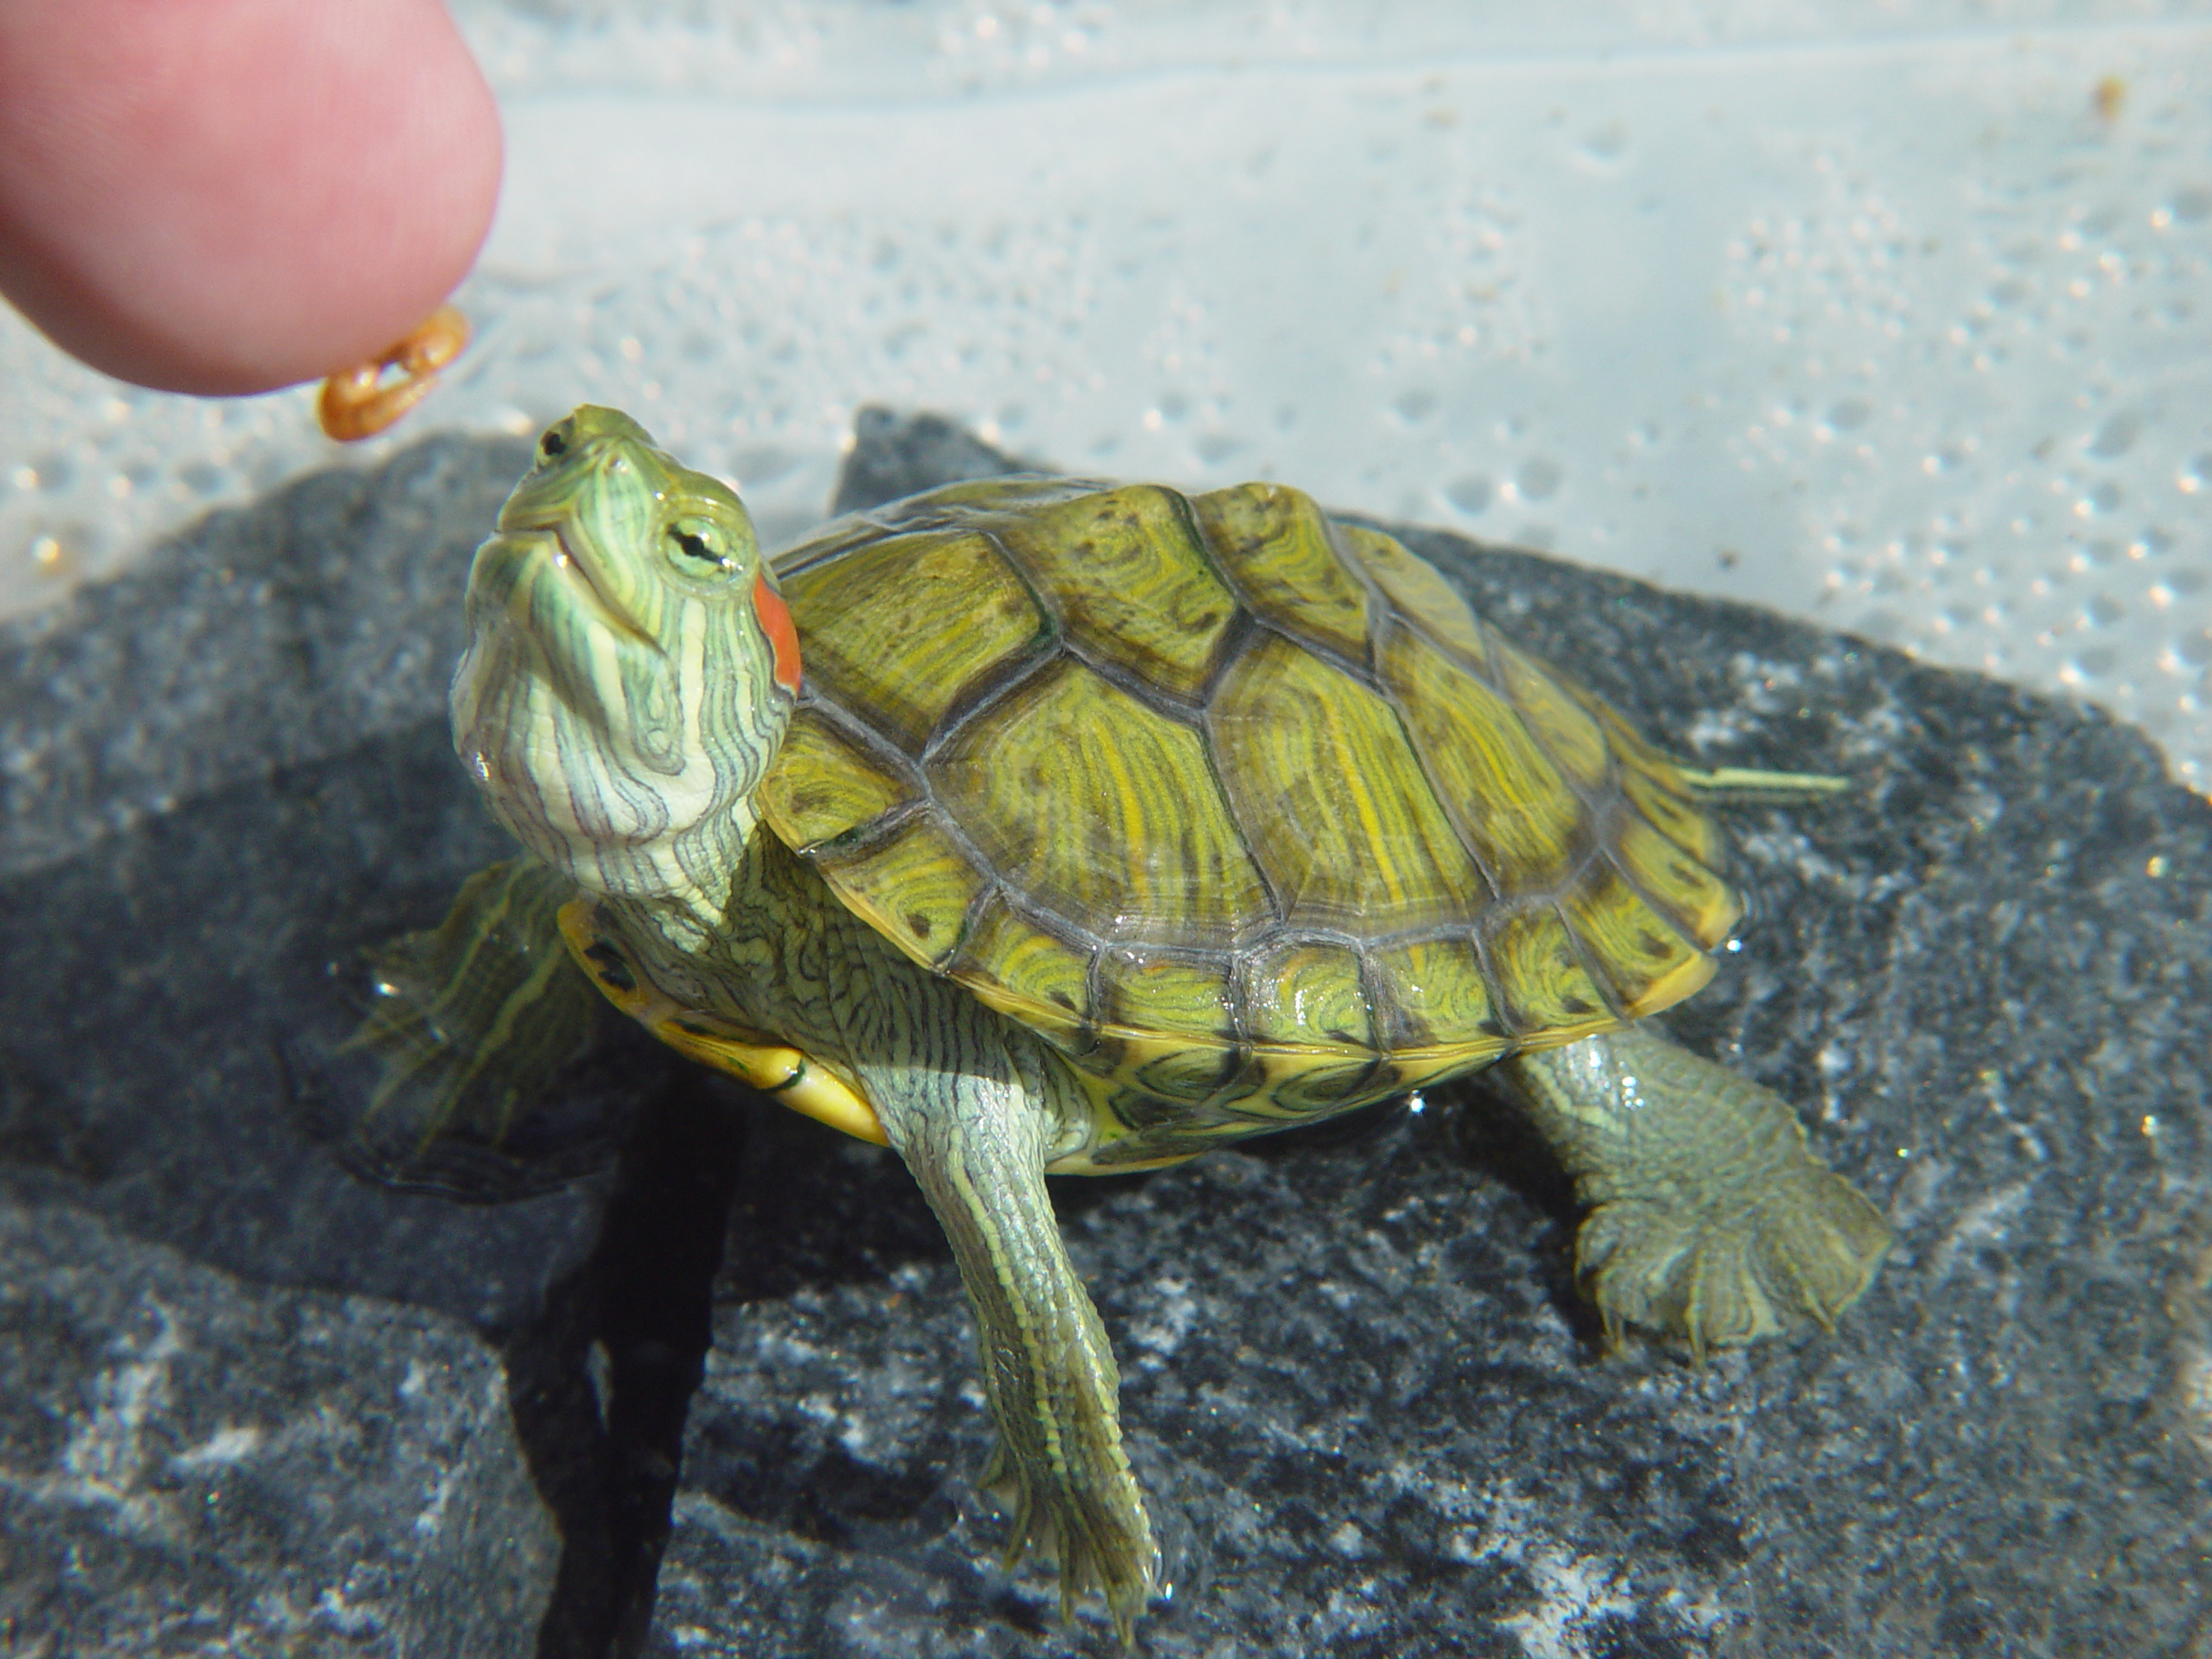
turtle, feeding, reptile, water, stone, green, animal, Pond turtle, tortoise, vertebrate, trachemys, sea turtle, red eared slider, common snapping turtle, River cooter, Pseudemys concinna concinna, box turtle, terrapin, Kinosternidae, kemp's ridley sea turtle, organism, Geoemydidae, painted turtle